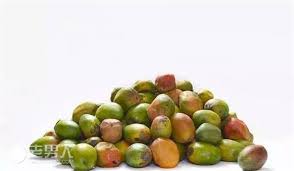
Waste category: biological